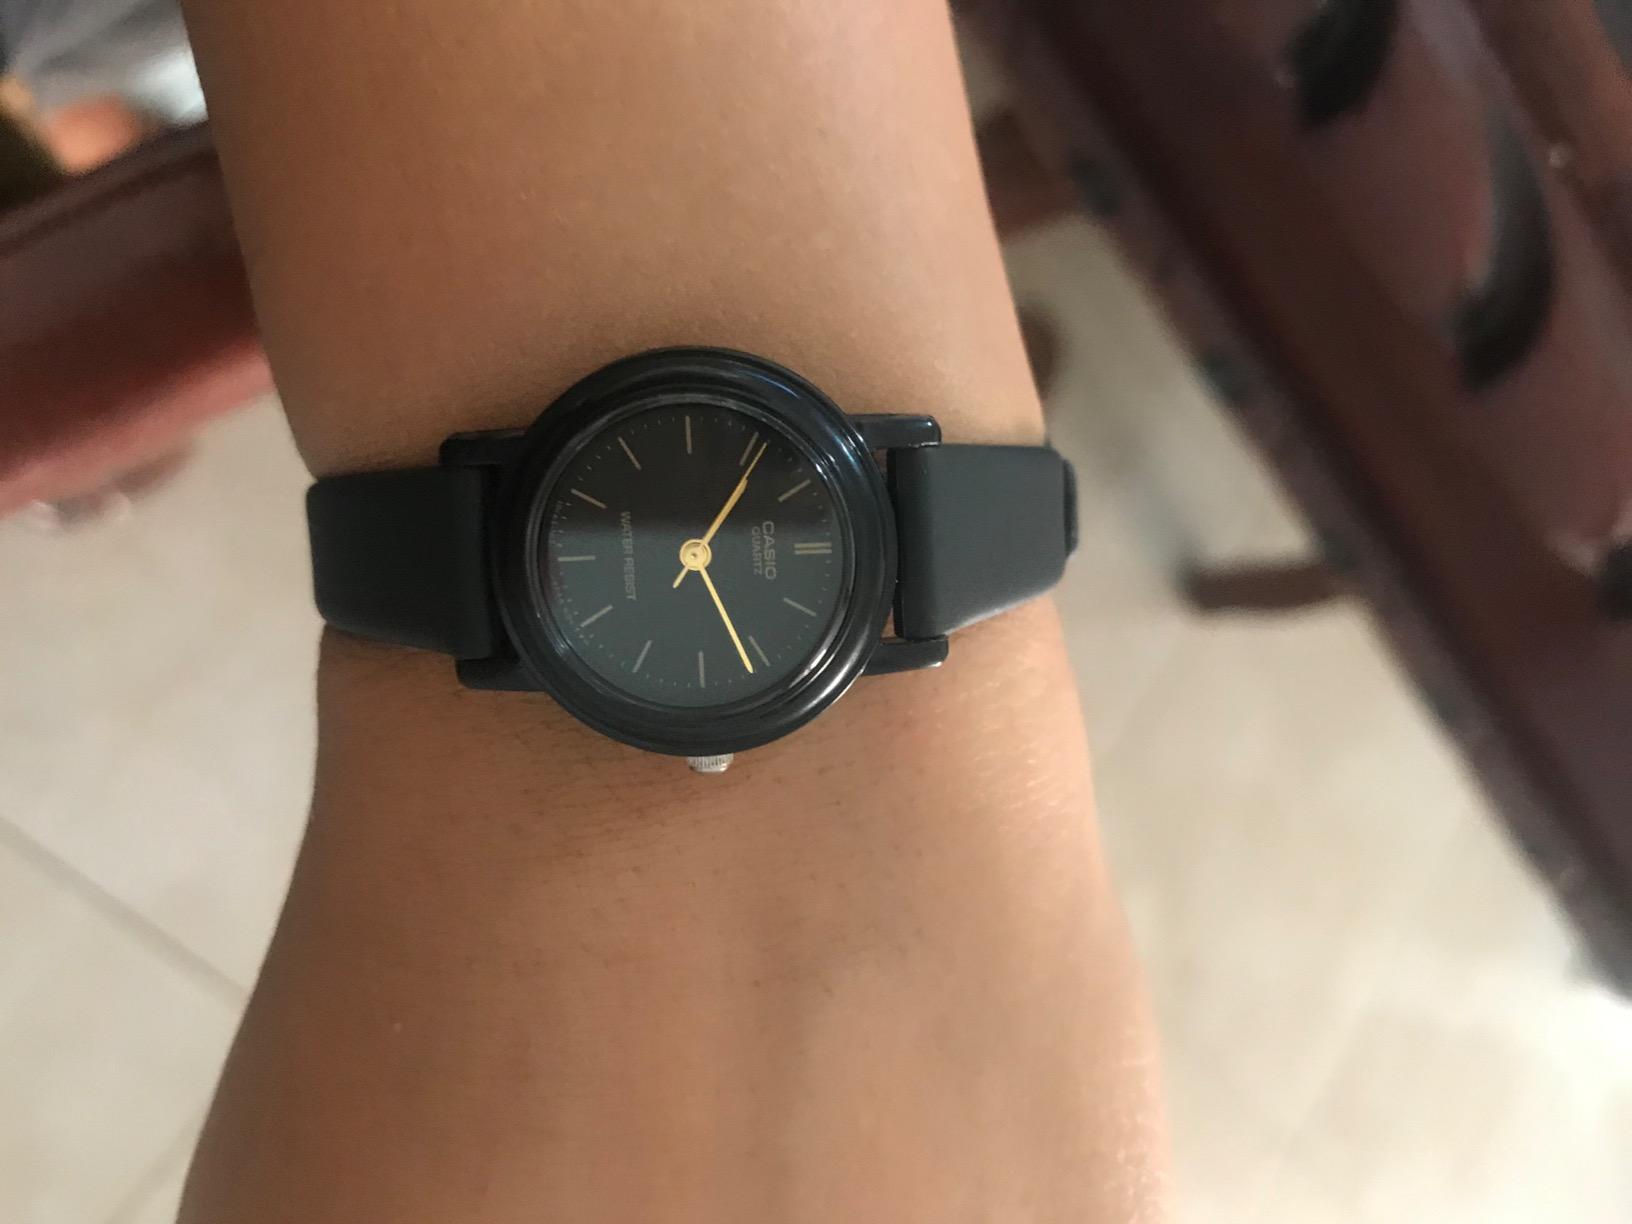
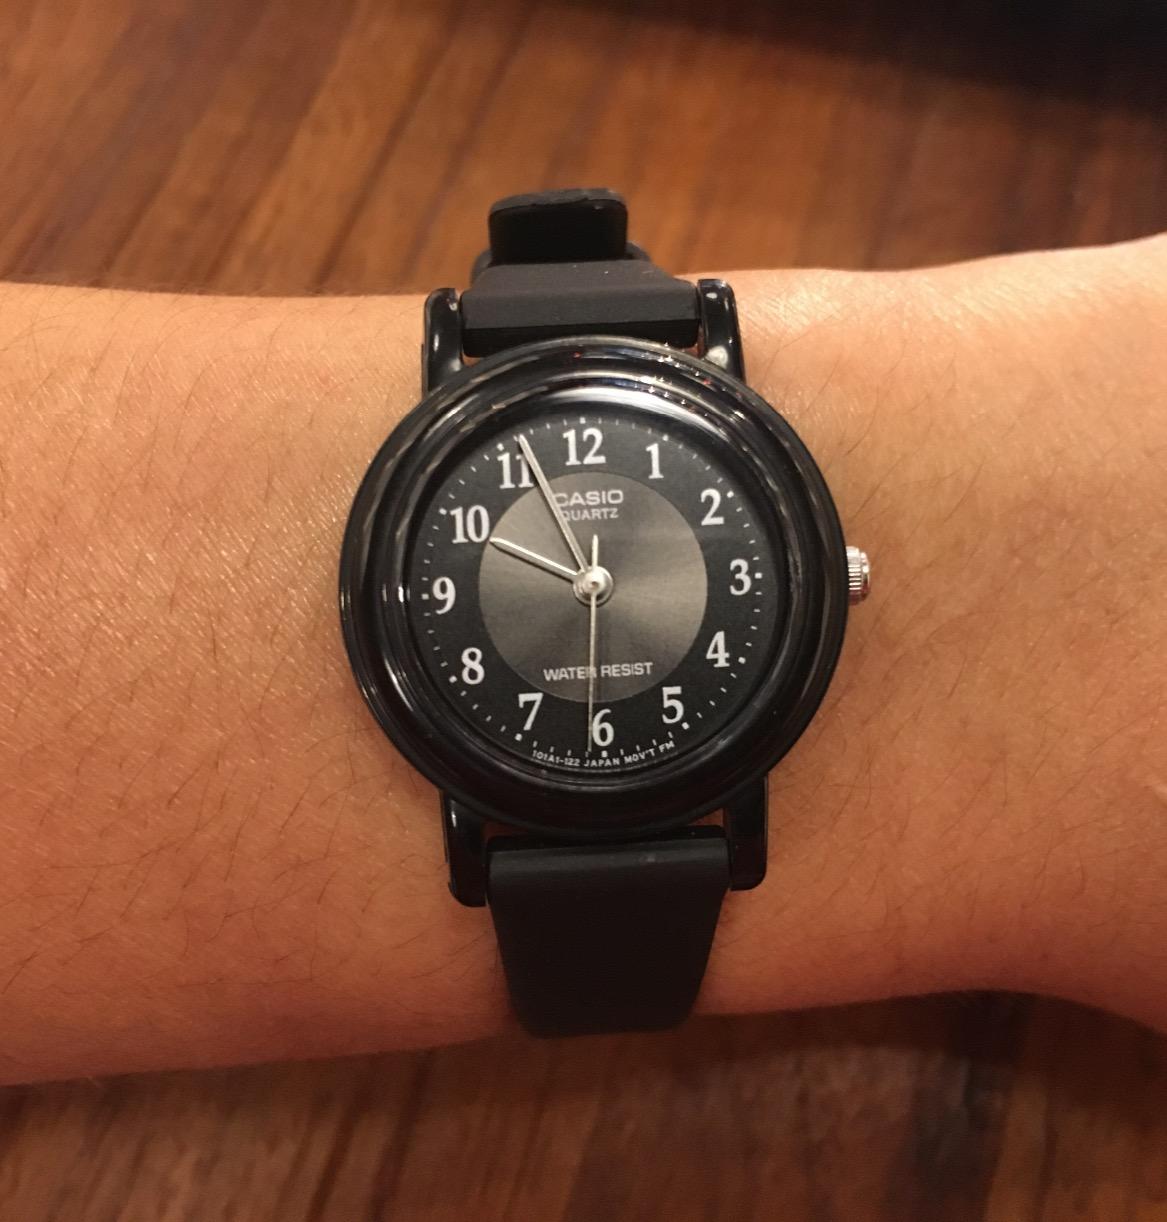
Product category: accessories_watch
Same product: no